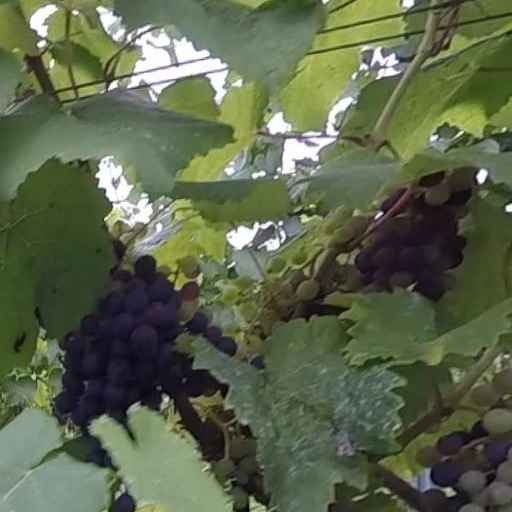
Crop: grape